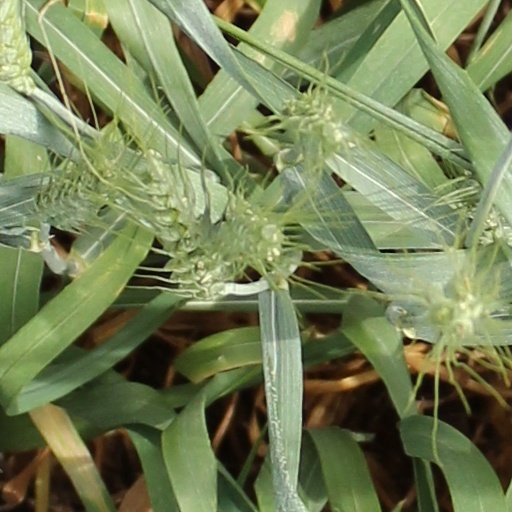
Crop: wheat